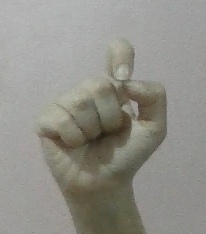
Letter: fa